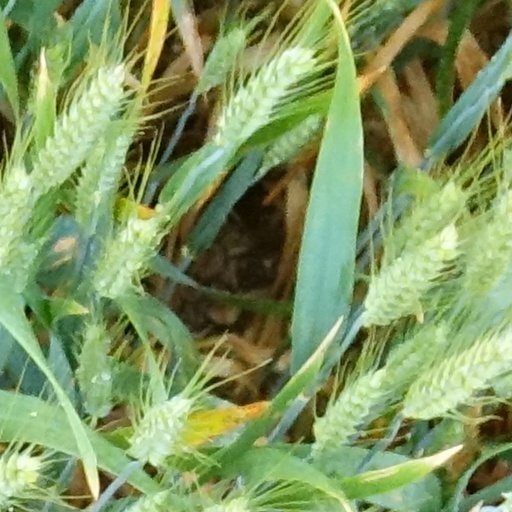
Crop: wheat